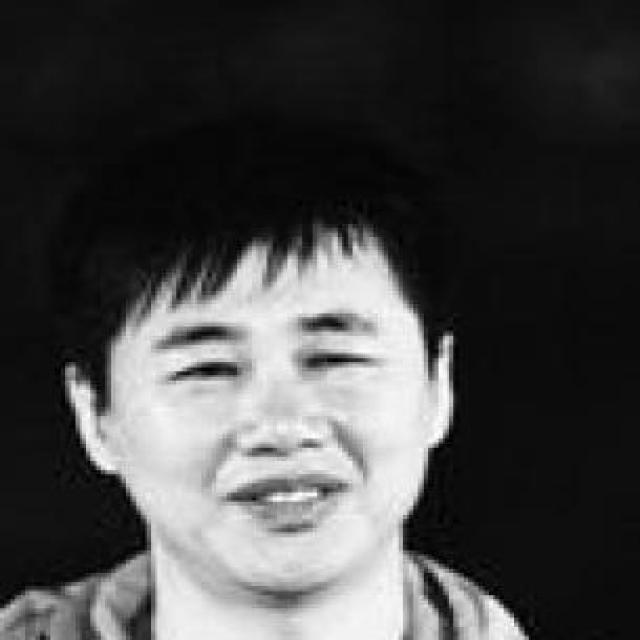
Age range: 21-44